Long hair

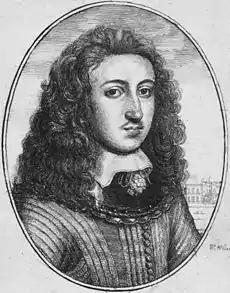
A man with shoulder length hair, 1659

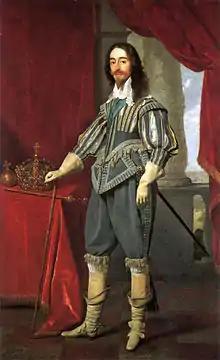
Charles I with long, natural hair in a portrait by Daniel Mytens, .

Ways of life often viewed as more rigid, such as soldiering and religious discipline, frequently have explicit rules regarding hair length. For example, Buddhist monks shave their heads as part of their order of worship. Similarly, religious men with long hair is exemplified in modern Paganism, among Nazarites in the Hebrew Bible (Samson being a well-known example) and among the Sikhs. Other cultures may view male long hair negatively; historically, some conquering groups have used the long hair of conquered people as a symbol of their imagined "otherness" or inferiority, as was the case with the Gaelic Irish under English rule and the Moors under Spanish rule in Medieval Spain.